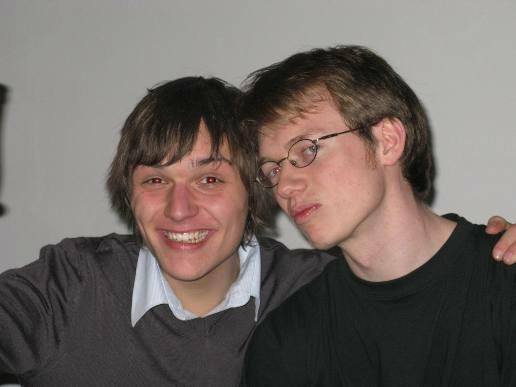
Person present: Yes